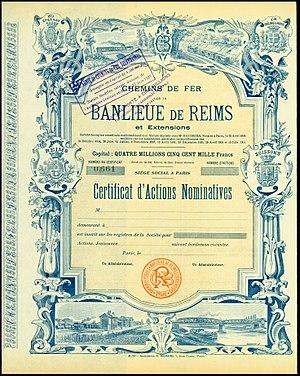
Les chemins de fer de la Banlieue de Reims étaient un réseau secondaire de chemins de fer à voie métrique du département de la Marne, qui, à son apogée, s'étendait sur 400 km en desservant 180 communes.